Sawad

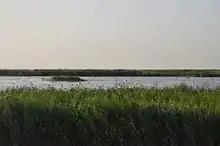
Marshes of southern Iraq

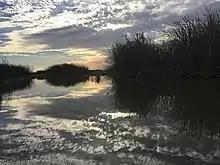
Marshes of southern Iraq

The enormous economic potential of the Sawad is reflected in early Abbasid revenue lists: the Sawad produced four times as much tax revenue as the second-highest-producing province, Egypt, and five times as much as Syria and Palestine combined.